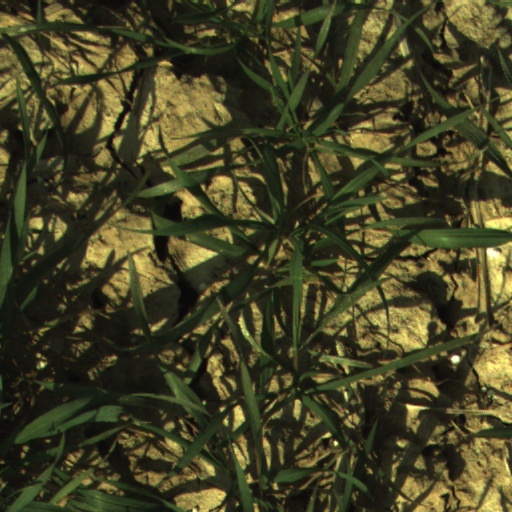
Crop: wheat